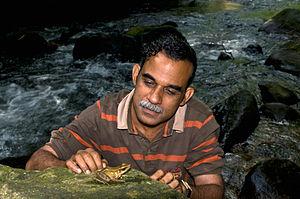
Sathyabhama Das Biju, né en mai 1963 au Kerala, est un herpétologiste indien.